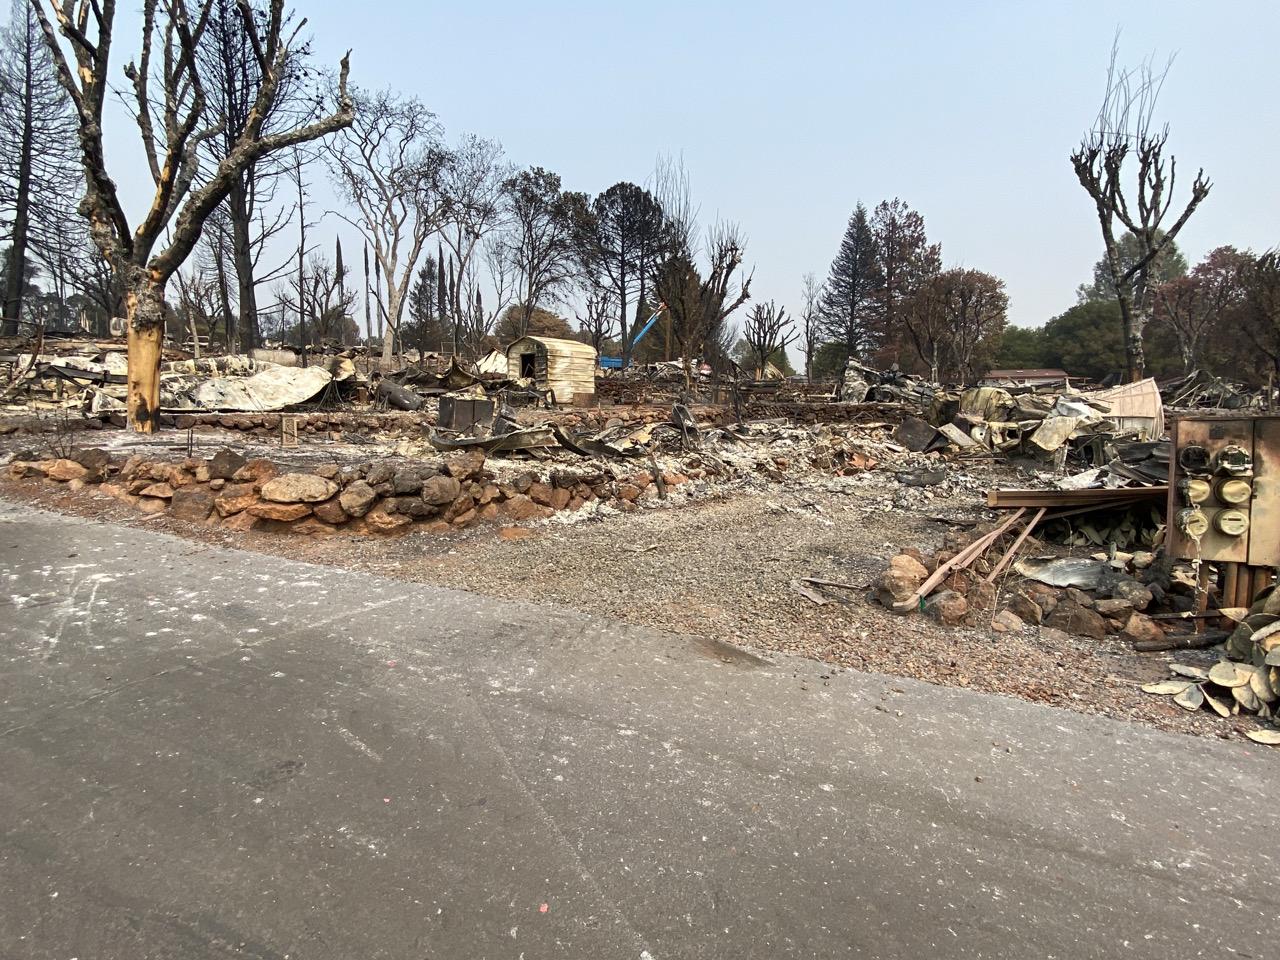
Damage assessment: destroyed